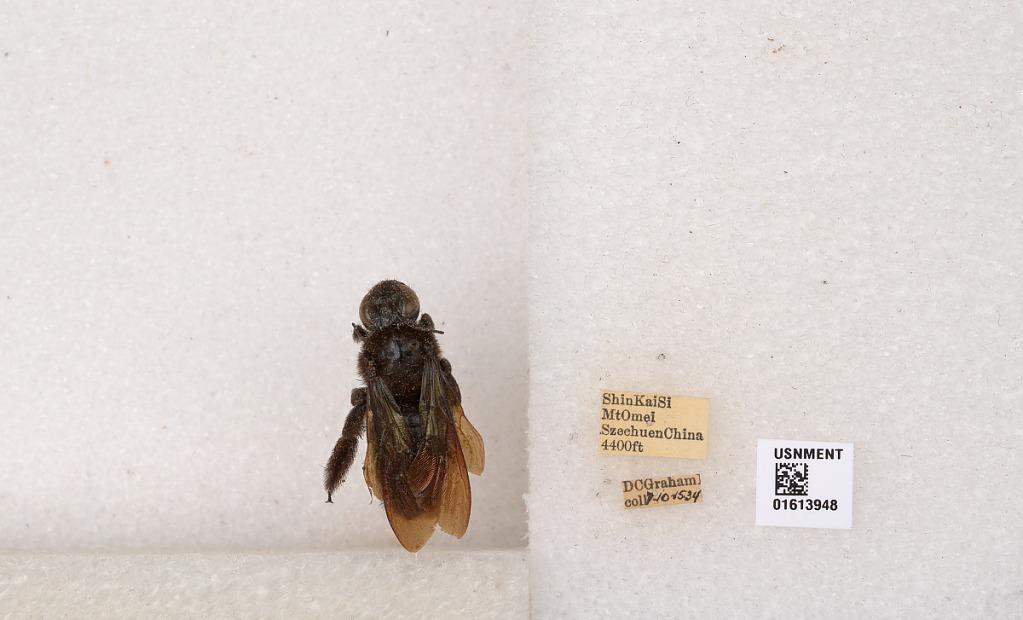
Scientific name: Xylocopa (Biluna) tranquebarorum tranquebarorum (Swederus)
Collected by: D. Graham
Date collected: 1934-7-10
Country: China
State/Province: Sichuan
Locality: ShinKaiSi, Mt. Omei